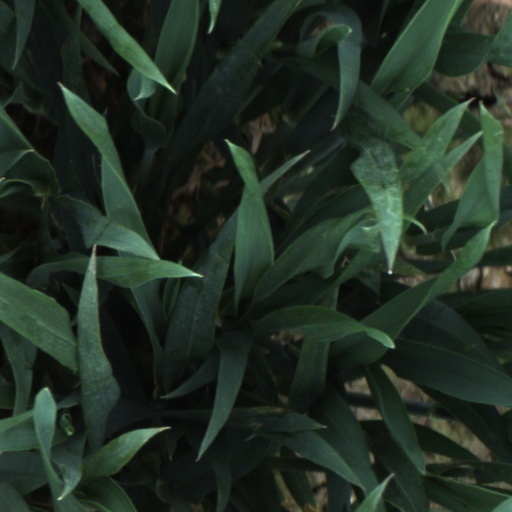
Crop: wheat